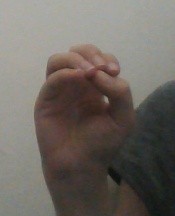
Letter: ha